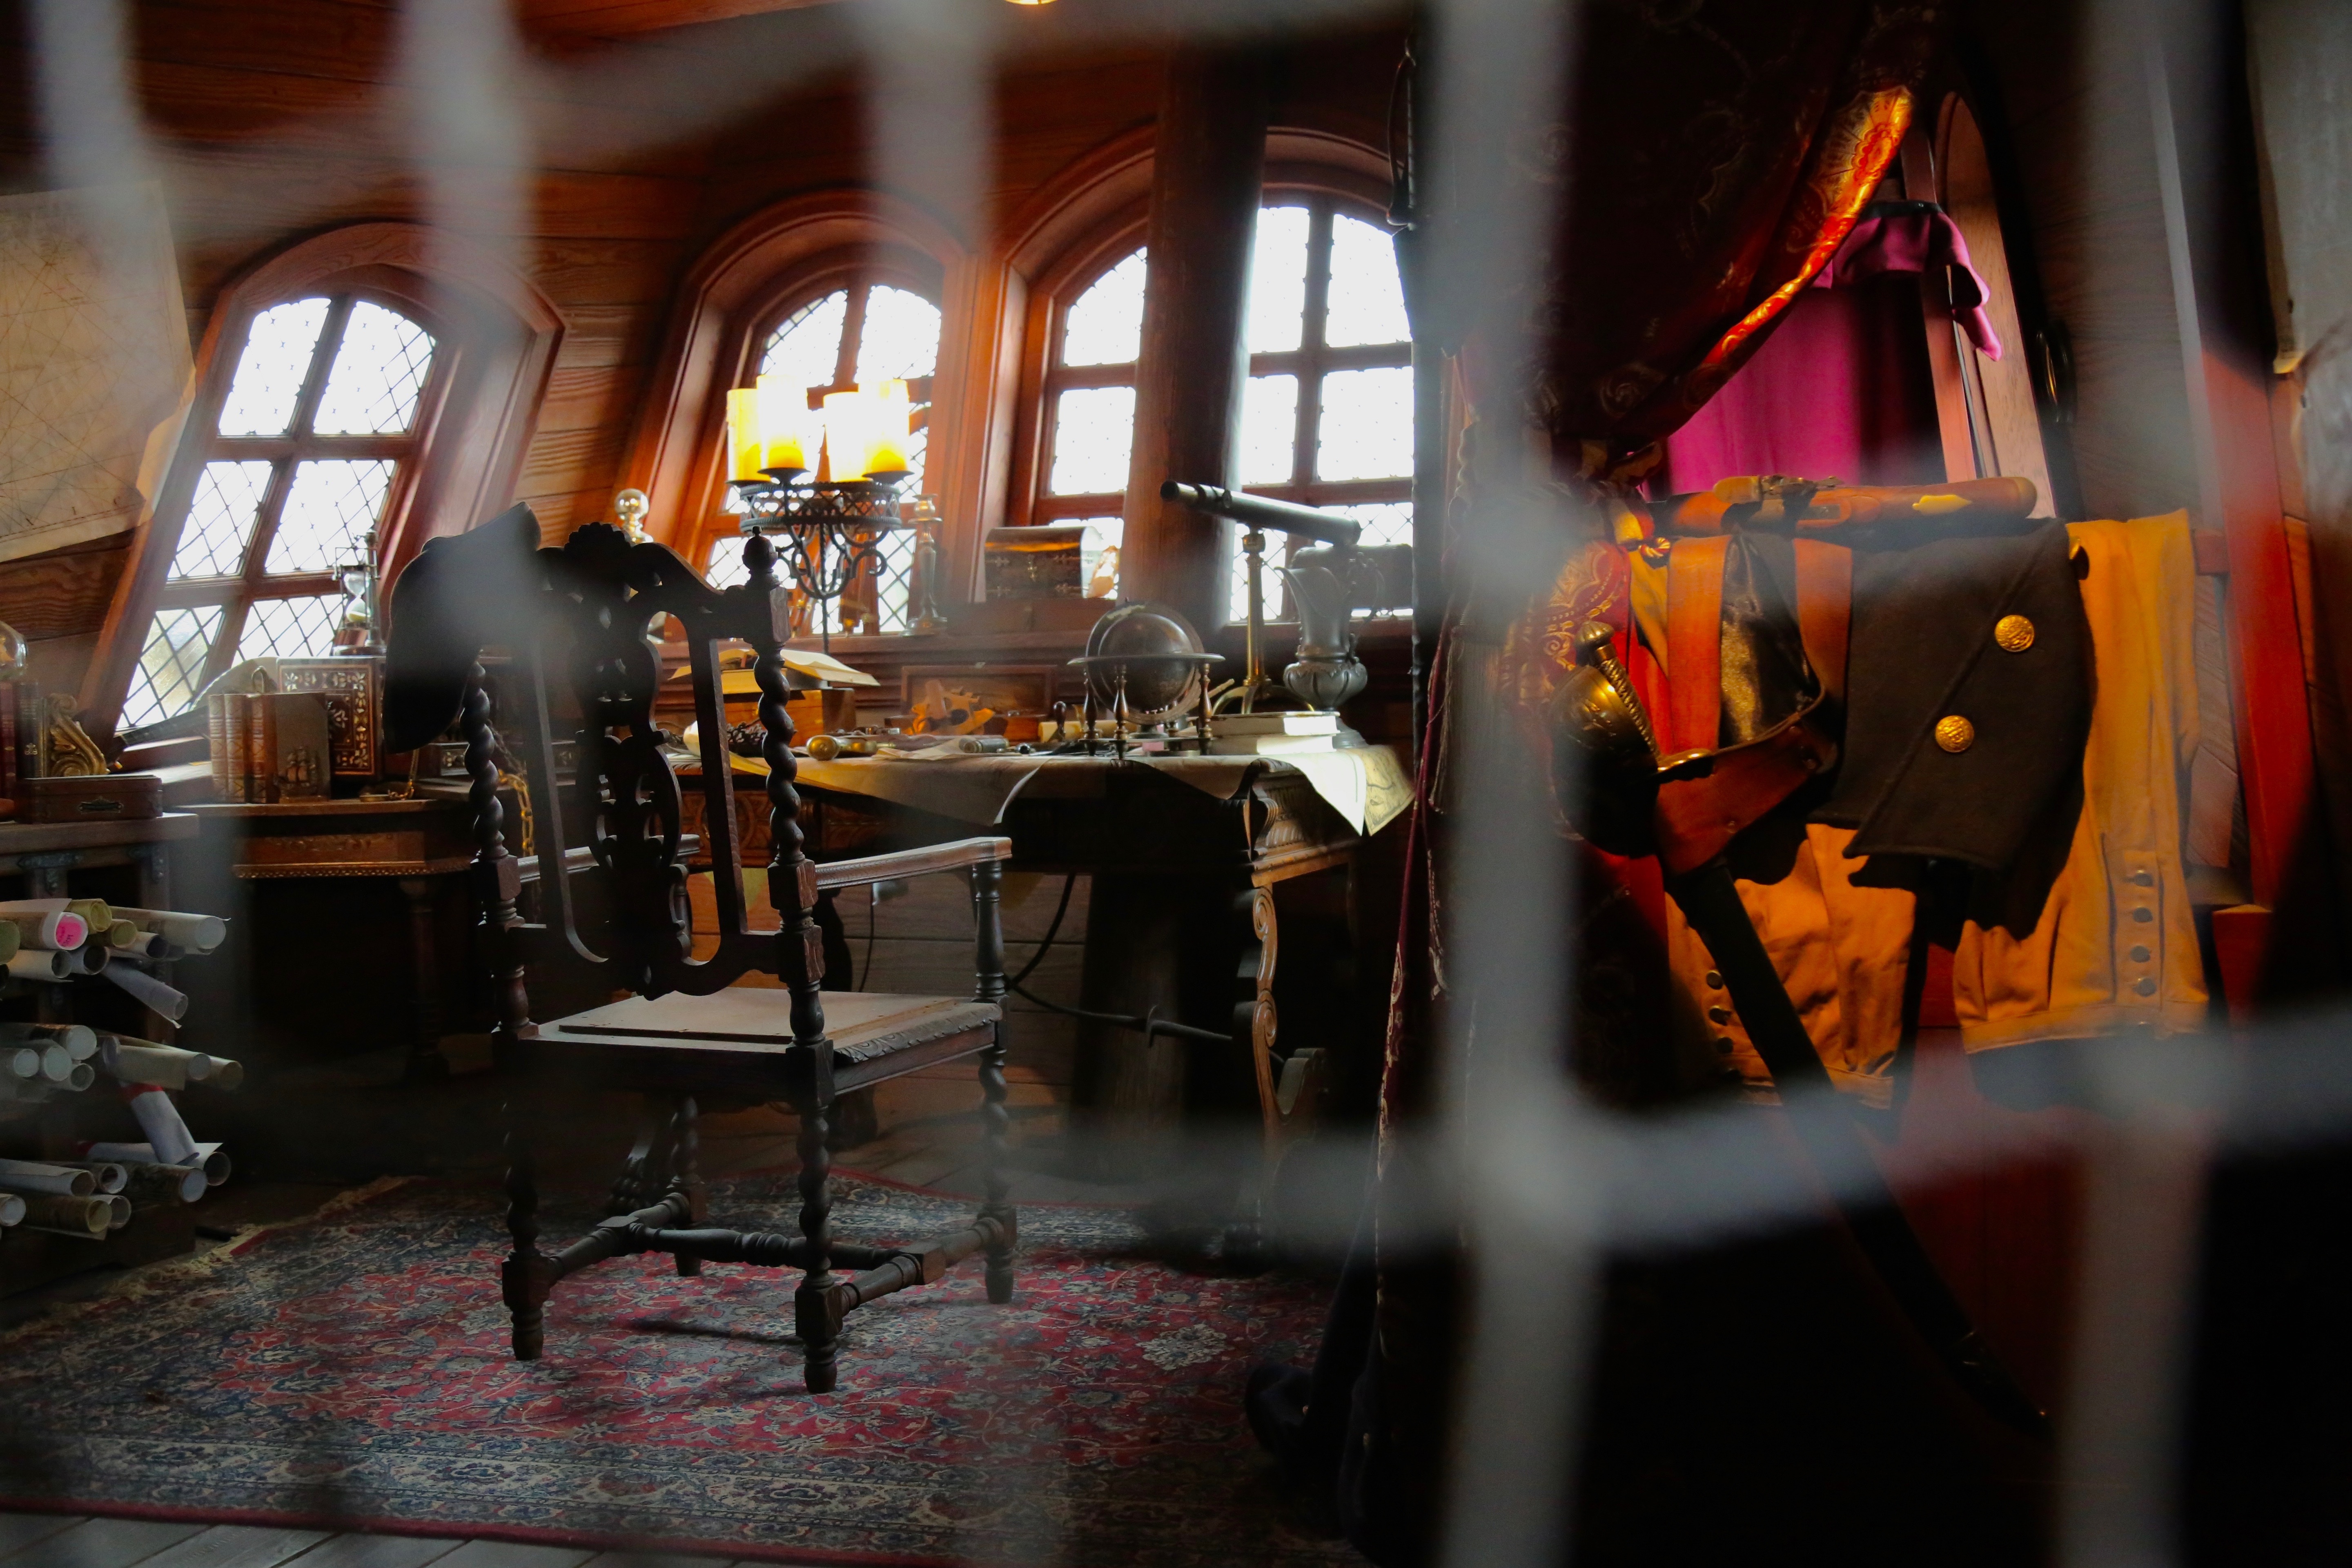
restaurant, color, art, tourist attraction